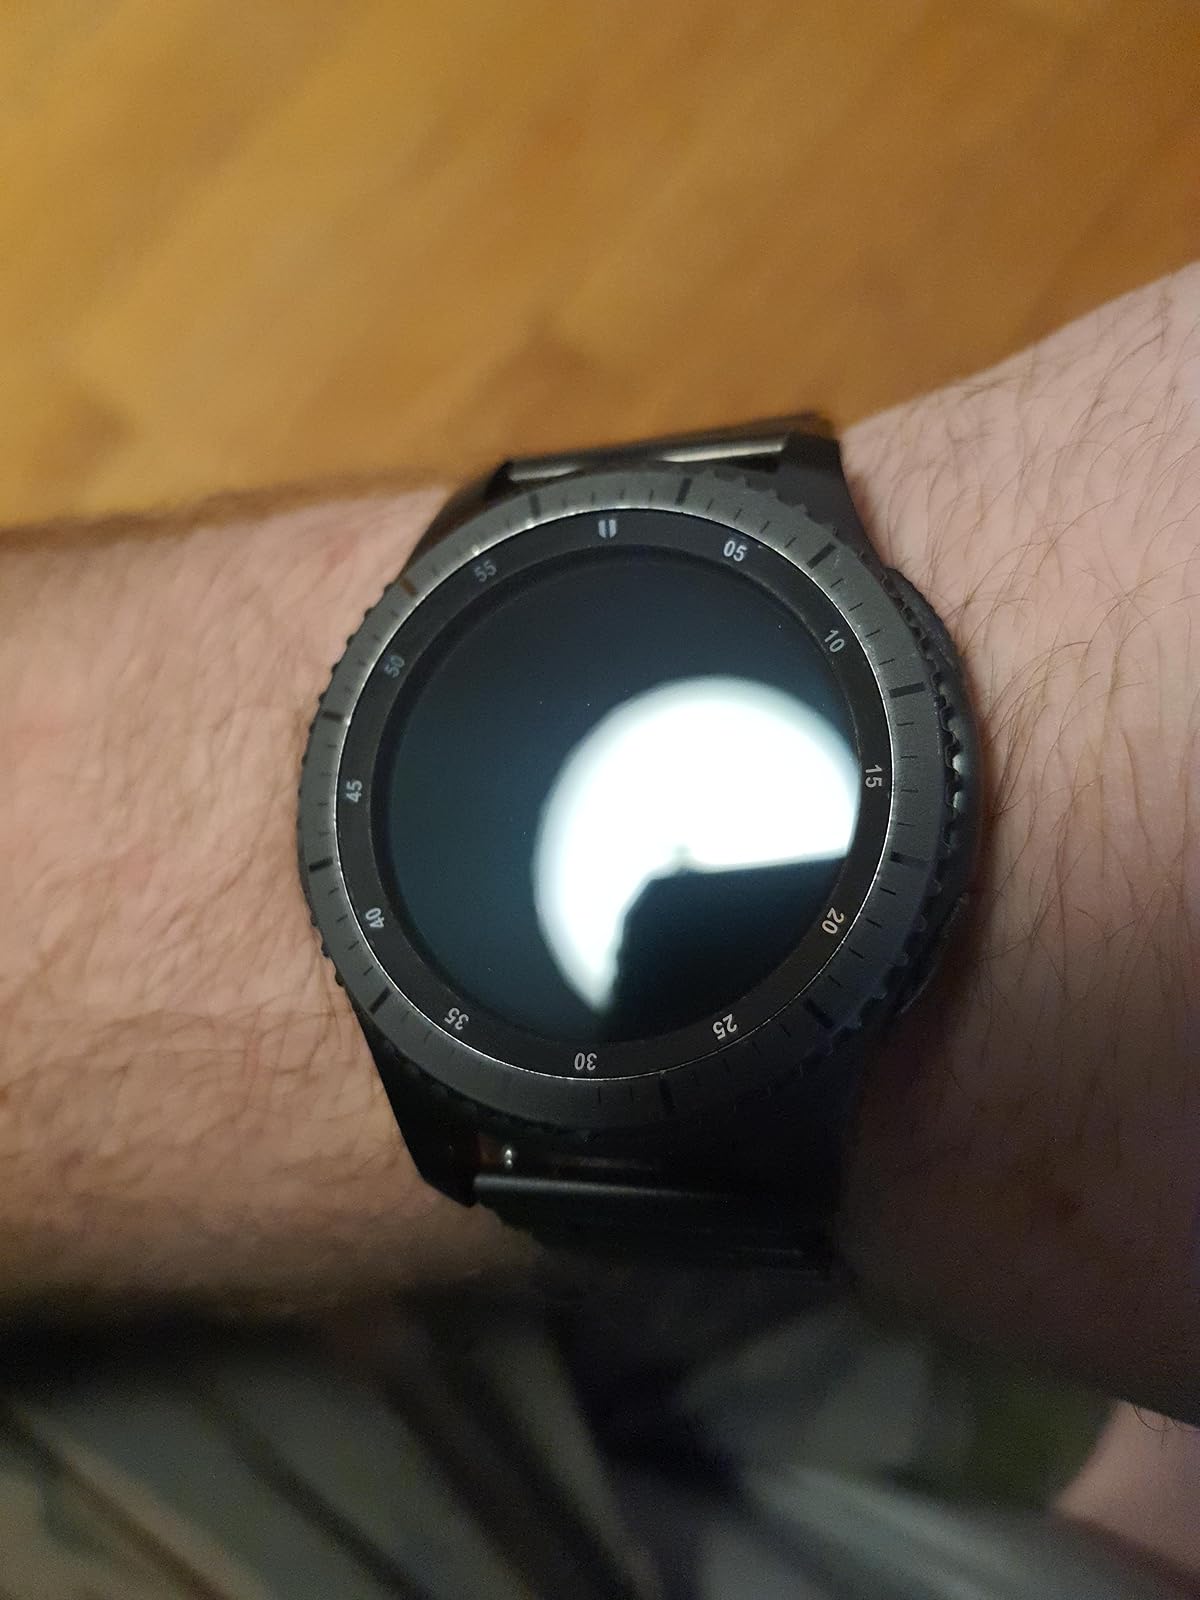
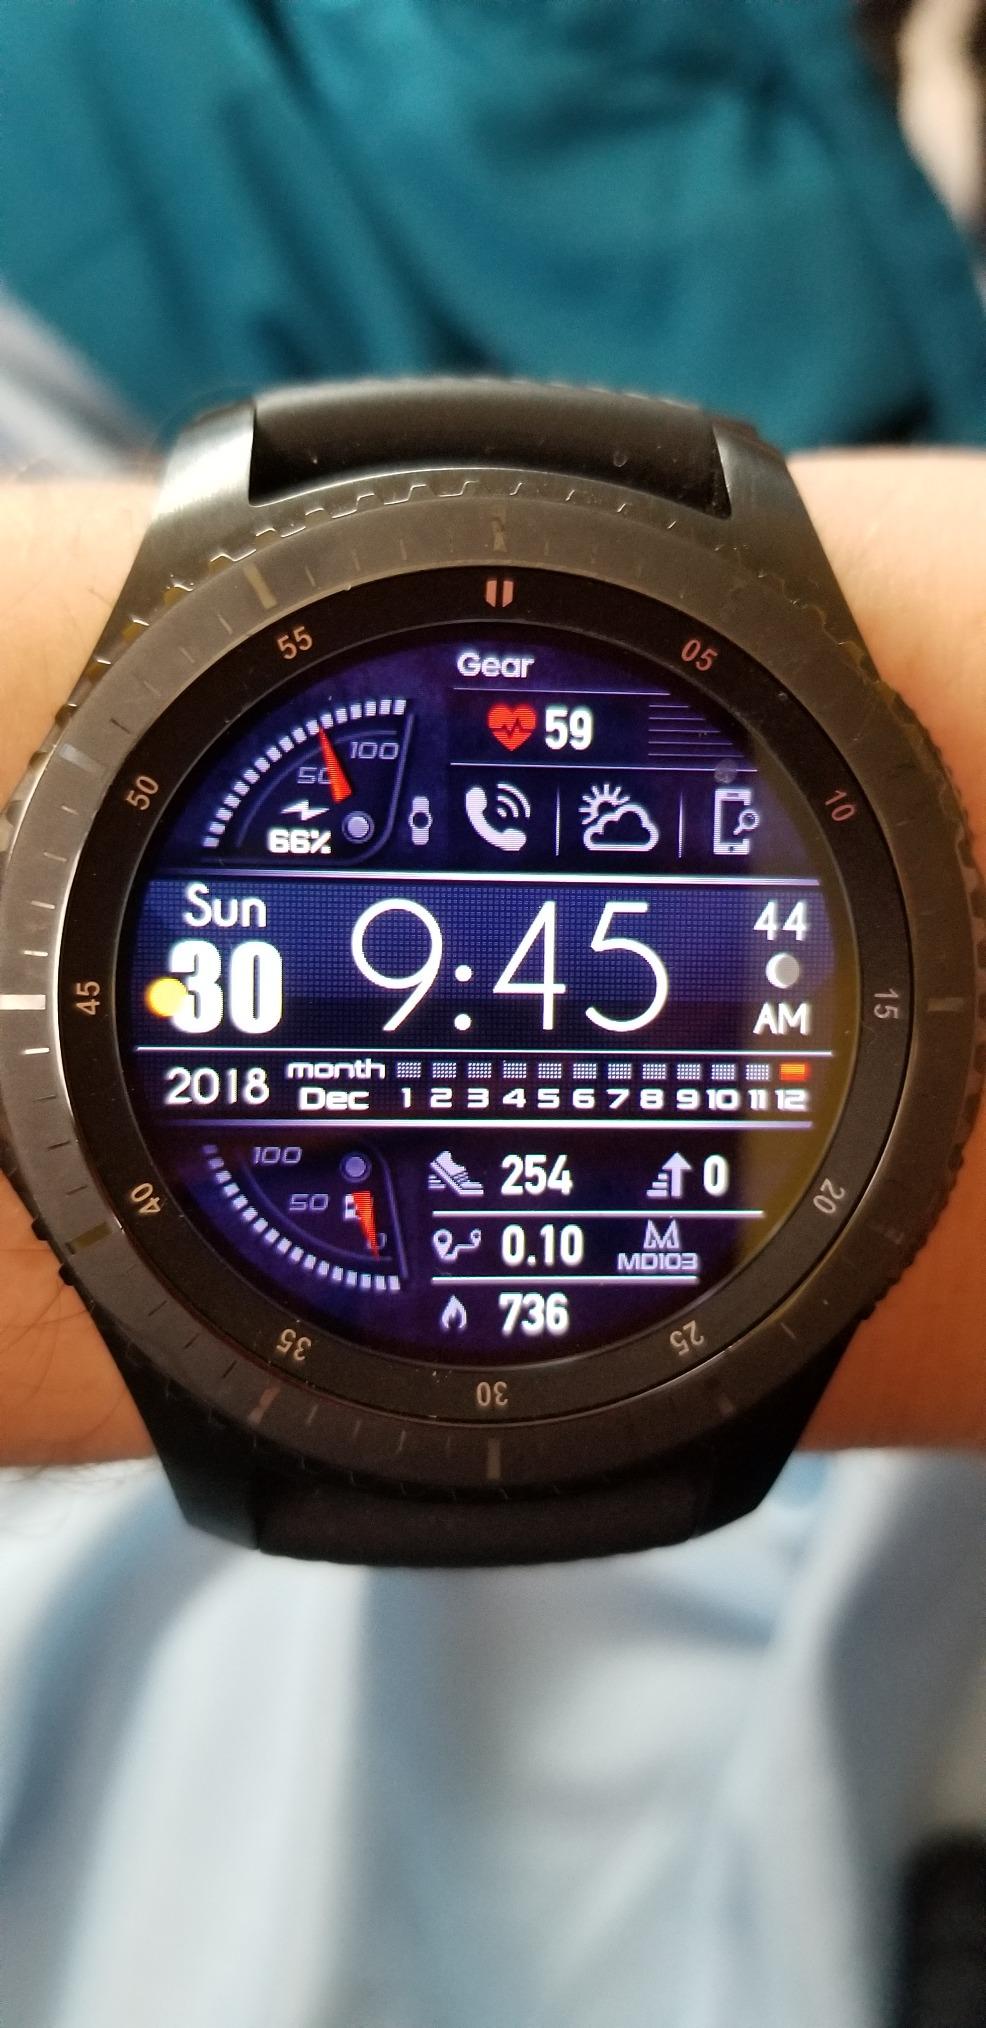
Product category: smartwatch
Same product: yes